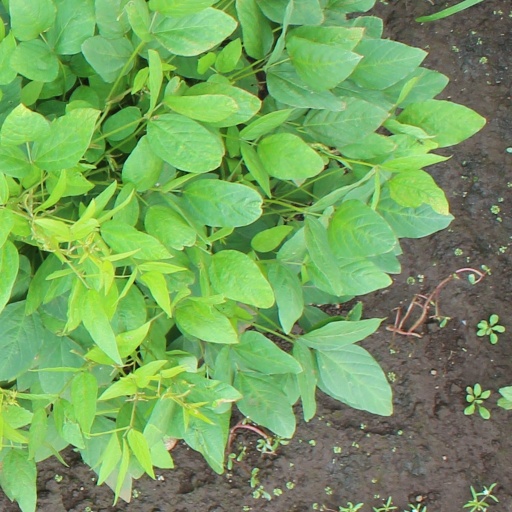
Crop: soybean